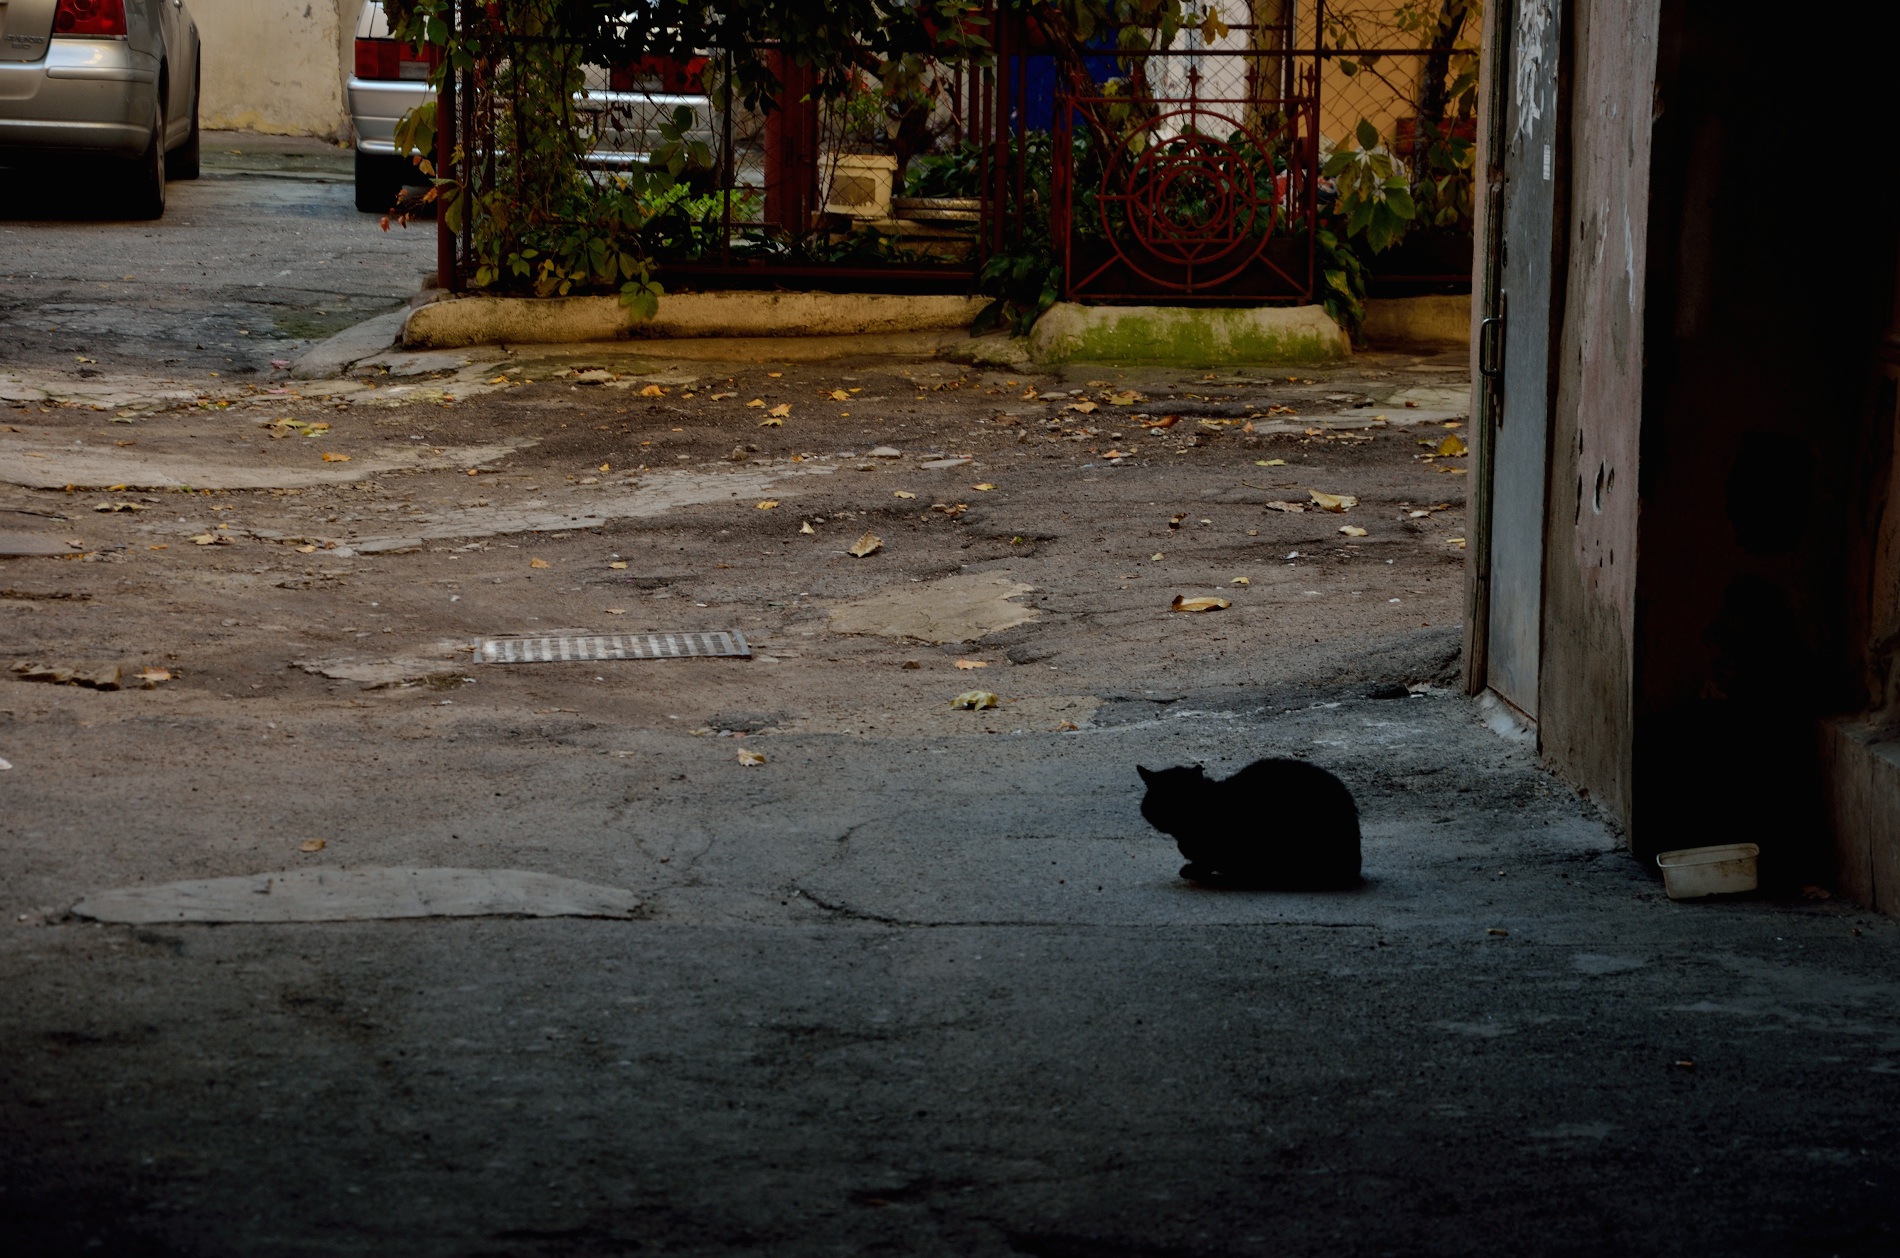
wood, road, street, house, alley, wall, darkness, infrastructure, road surface, urban area